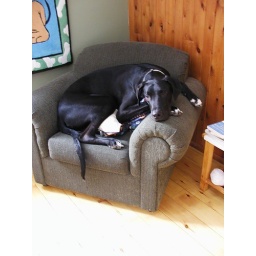
Magnum waiting in the chair before Marcus came home